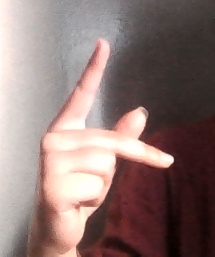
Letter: dha